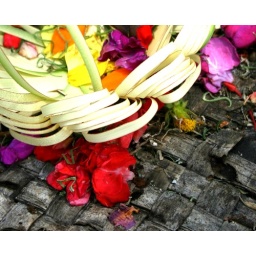
A little offering basket of flower petals left at shrine in front of a well